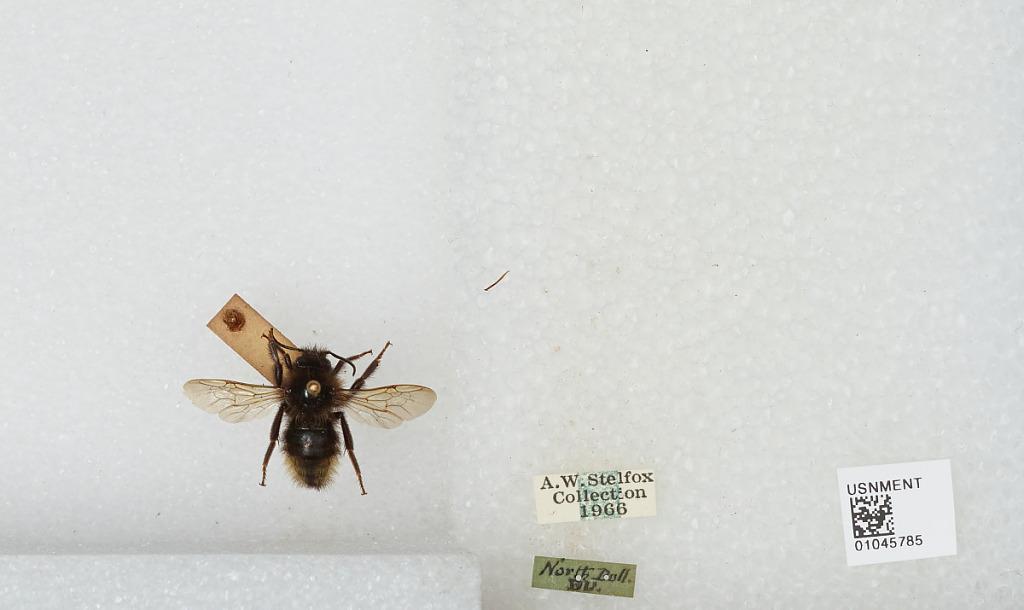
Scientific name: Bombus sp.
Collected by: A. Stelfox
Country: Ireland
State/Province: Dublin
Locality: North Bull Island
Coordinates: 53.3692, -6.1478